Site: brandenburg
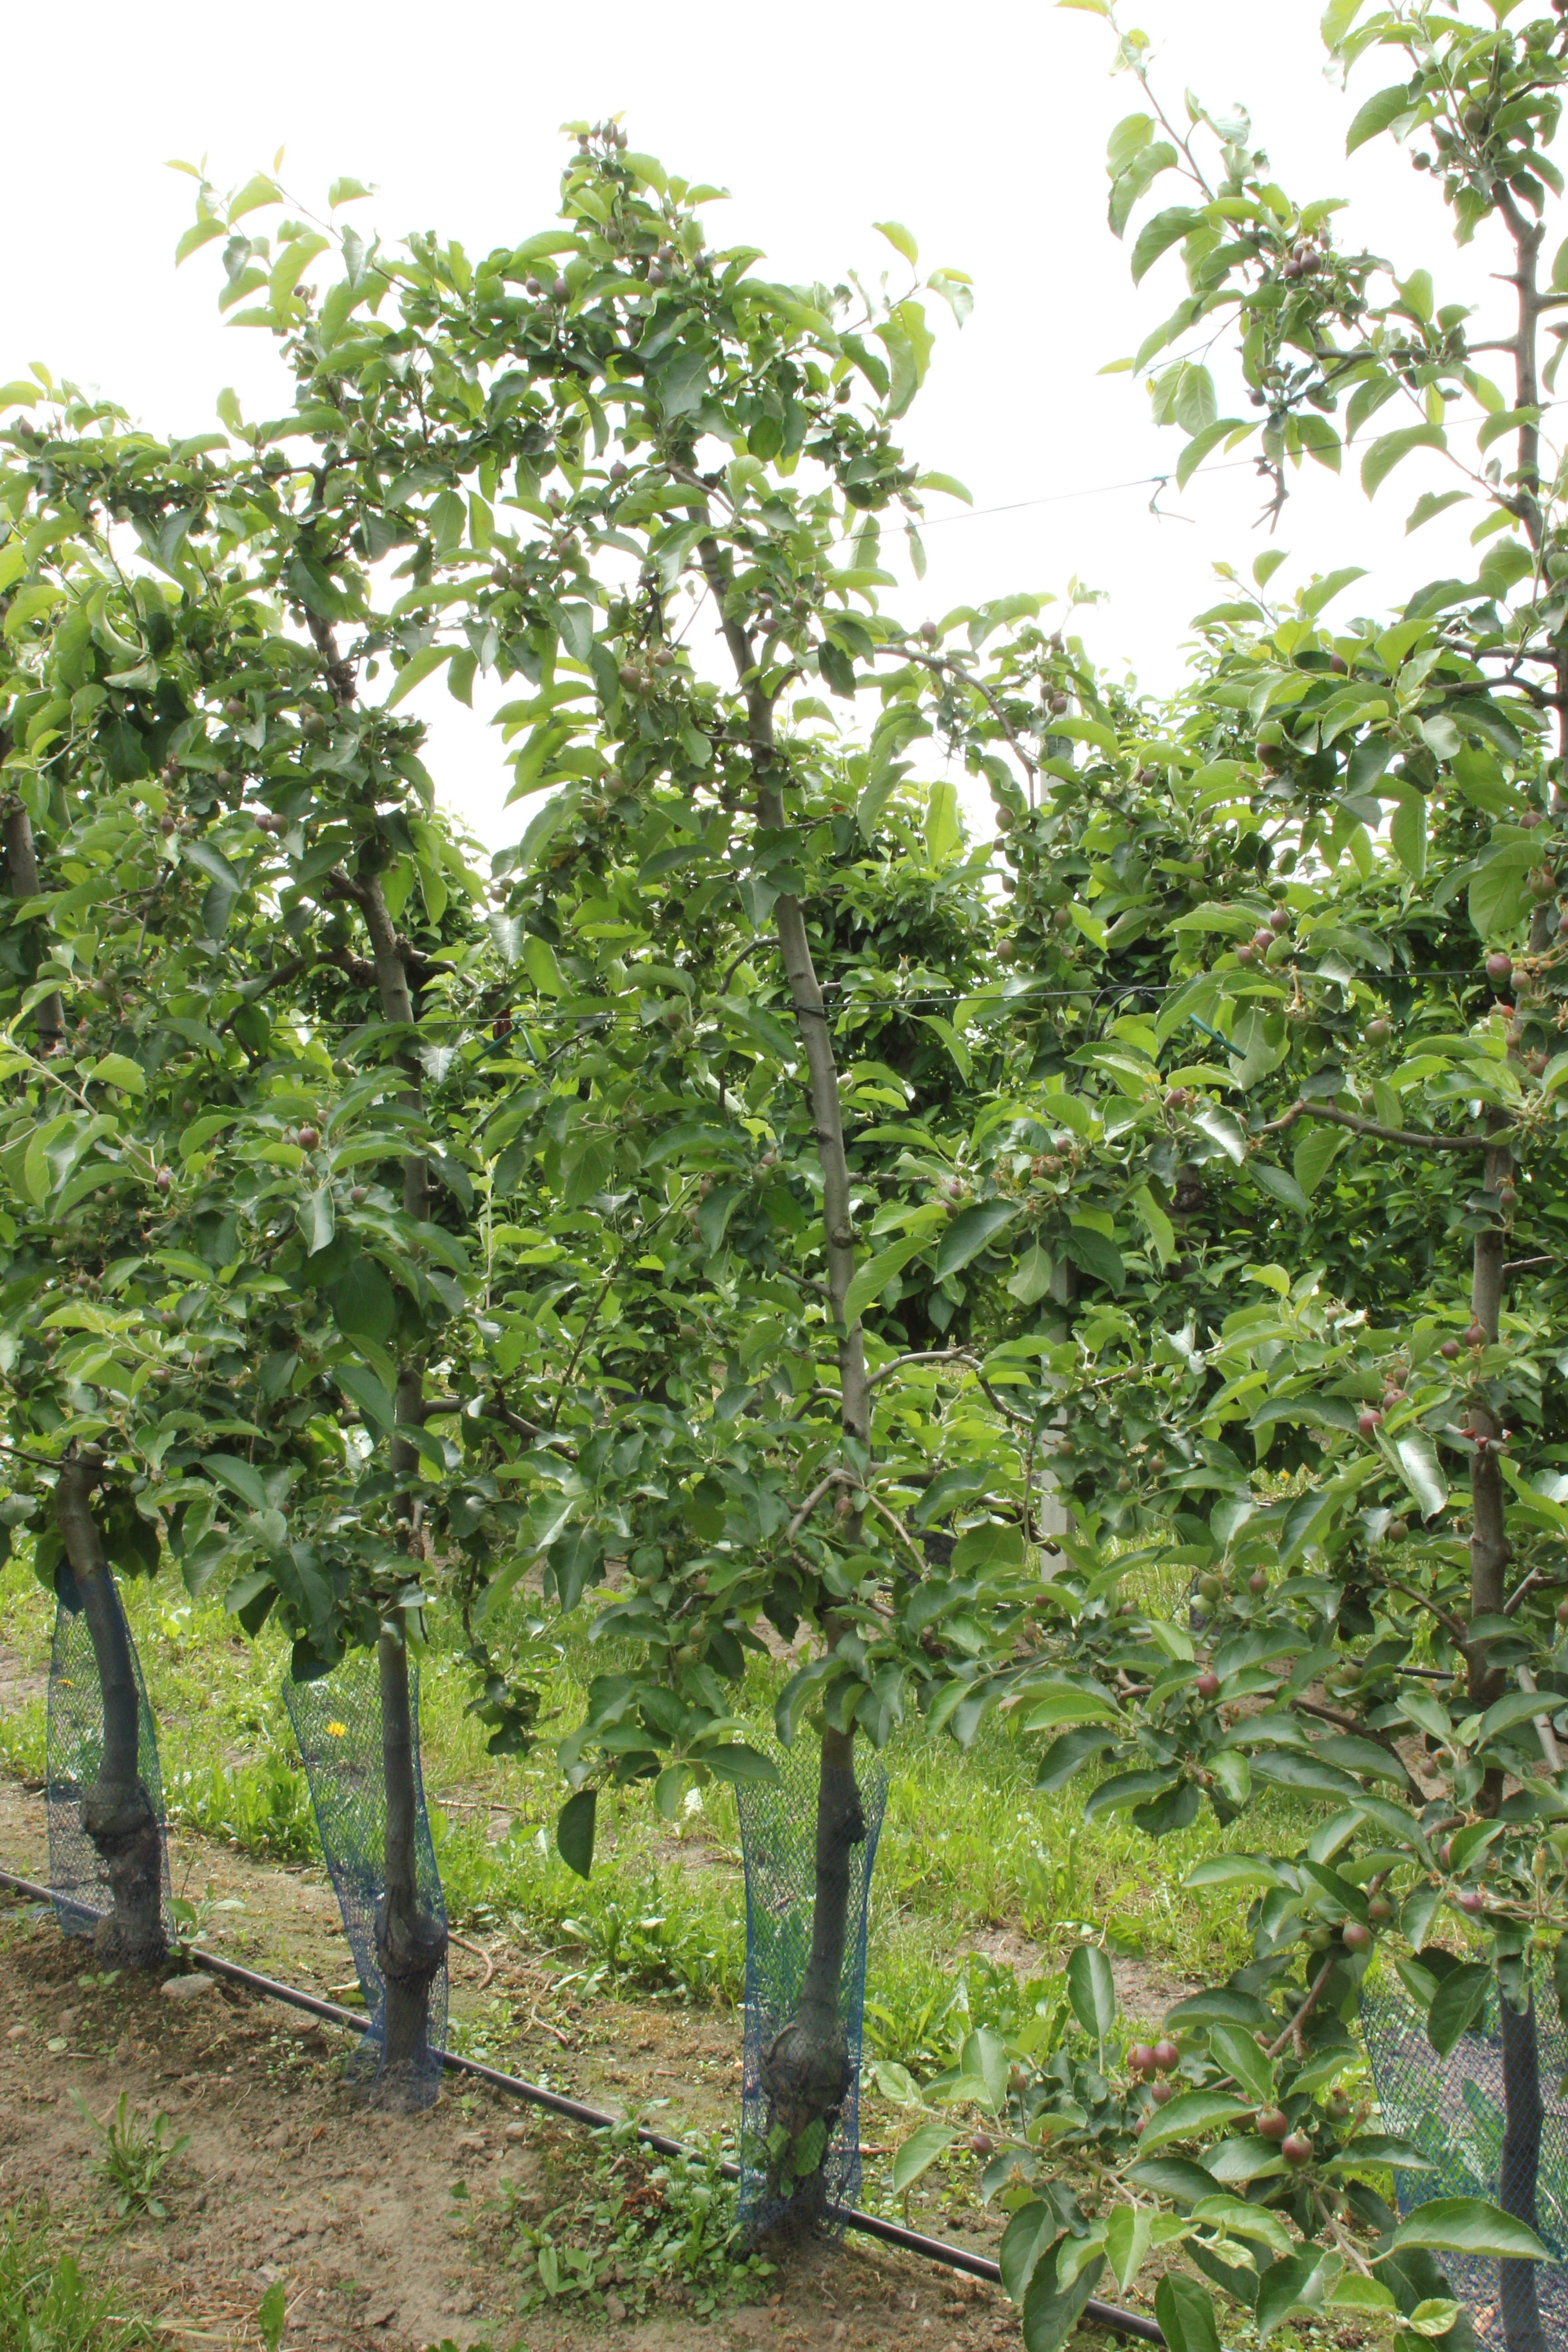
Growth stage (BBCH 72): Development of fruit